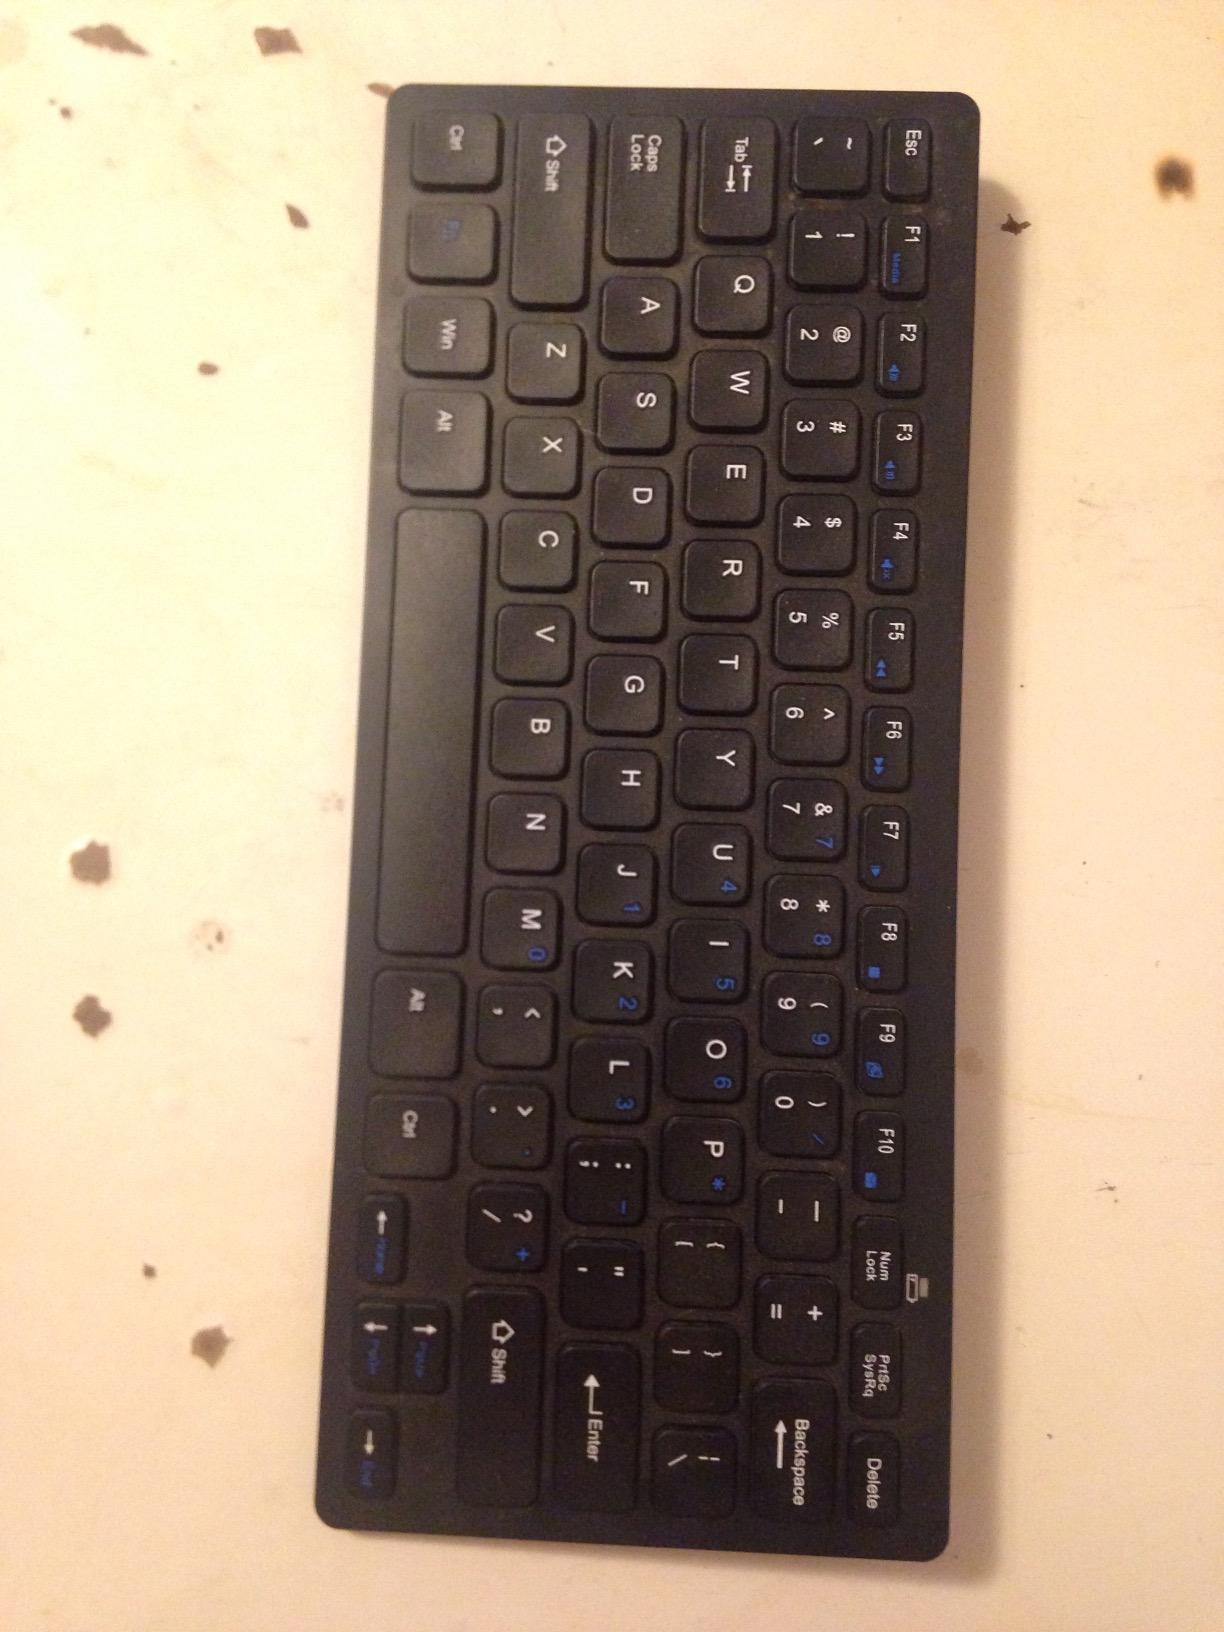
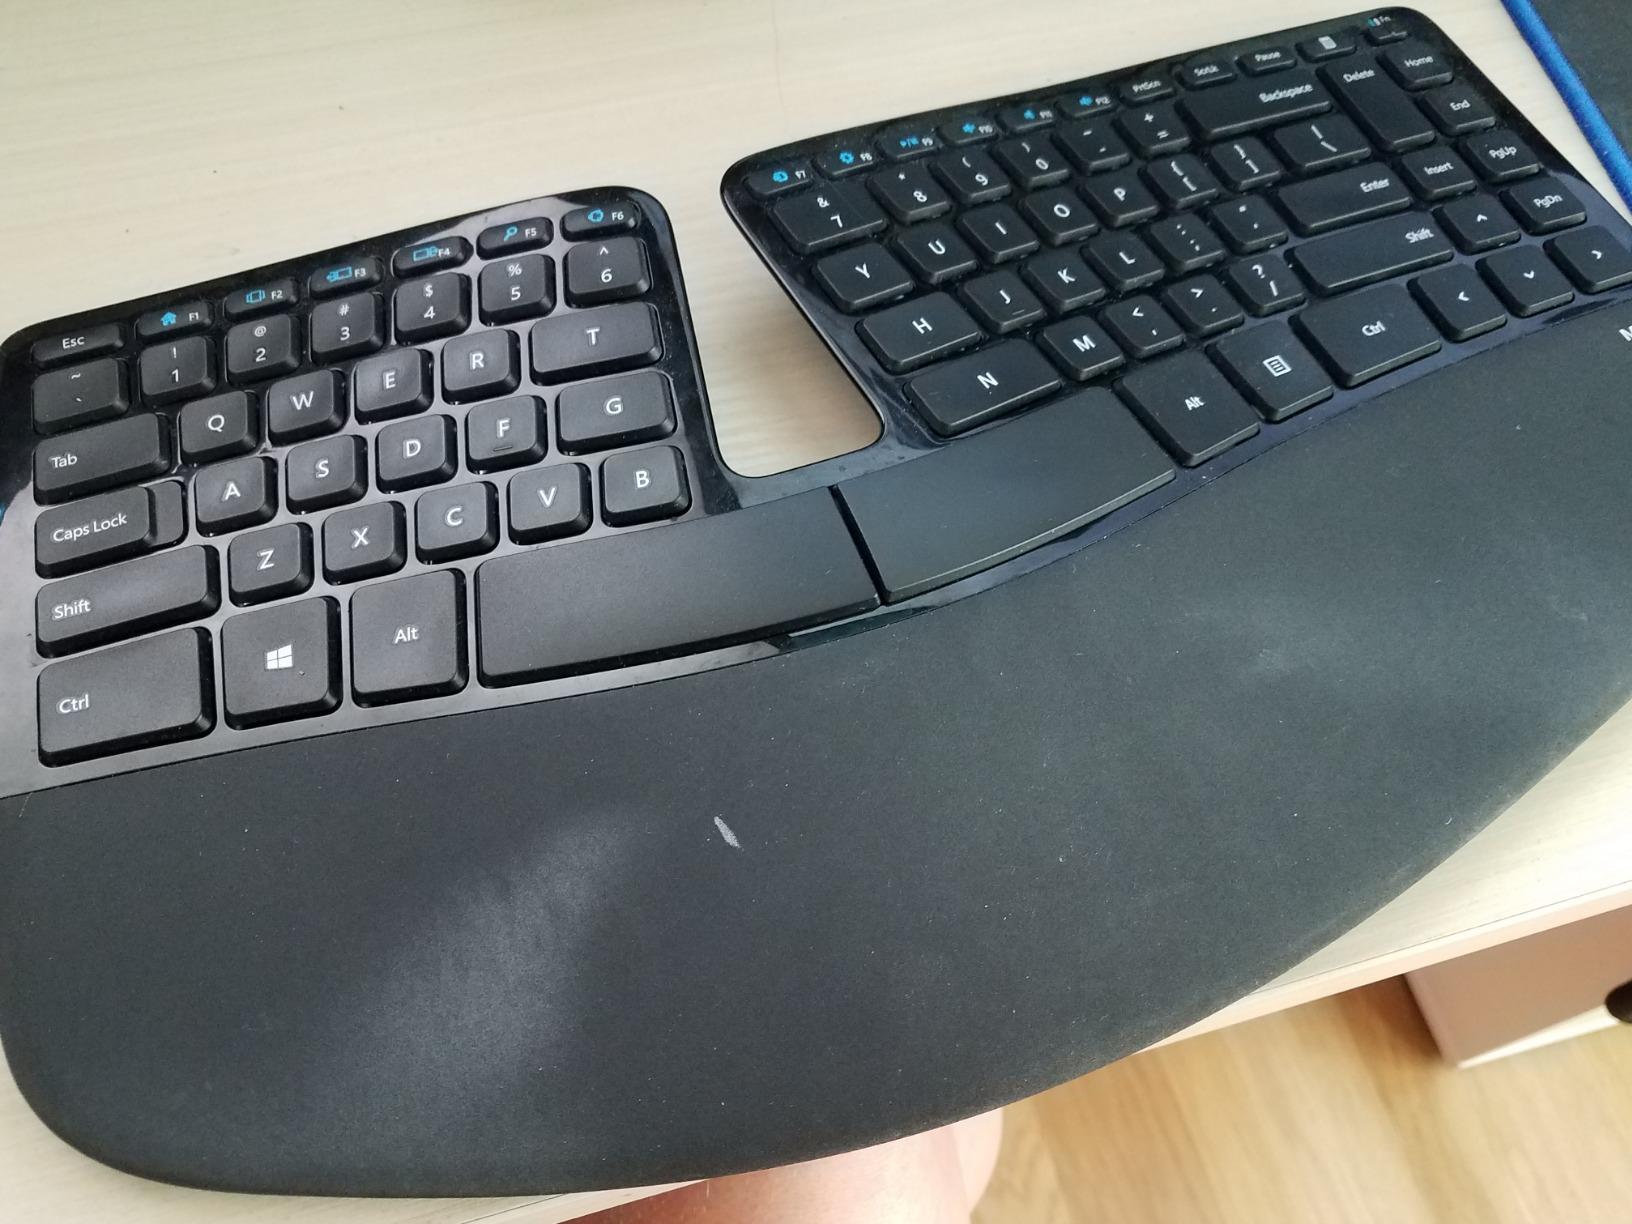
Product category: keyboard
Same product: no